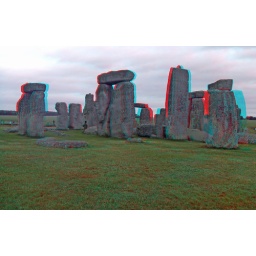
Stonehenge in anaglyph 3D stereo red cyan glasses needed